7th Medical Command

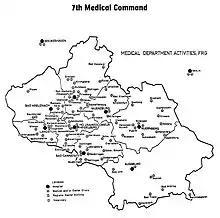
Map showing the location of 7th Medical Command facilities as of late 1978, immediately after stand-up

With its activation on 21 September 1978, the 7th Medical Command became the first unit of its type in the US Army. It would be joined by the 18th Medical Command on 16 August 1984, the 3d Medical Command on 16 September 1990, and the 807th Medical Command on 17 September 2002.